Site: brandenburg
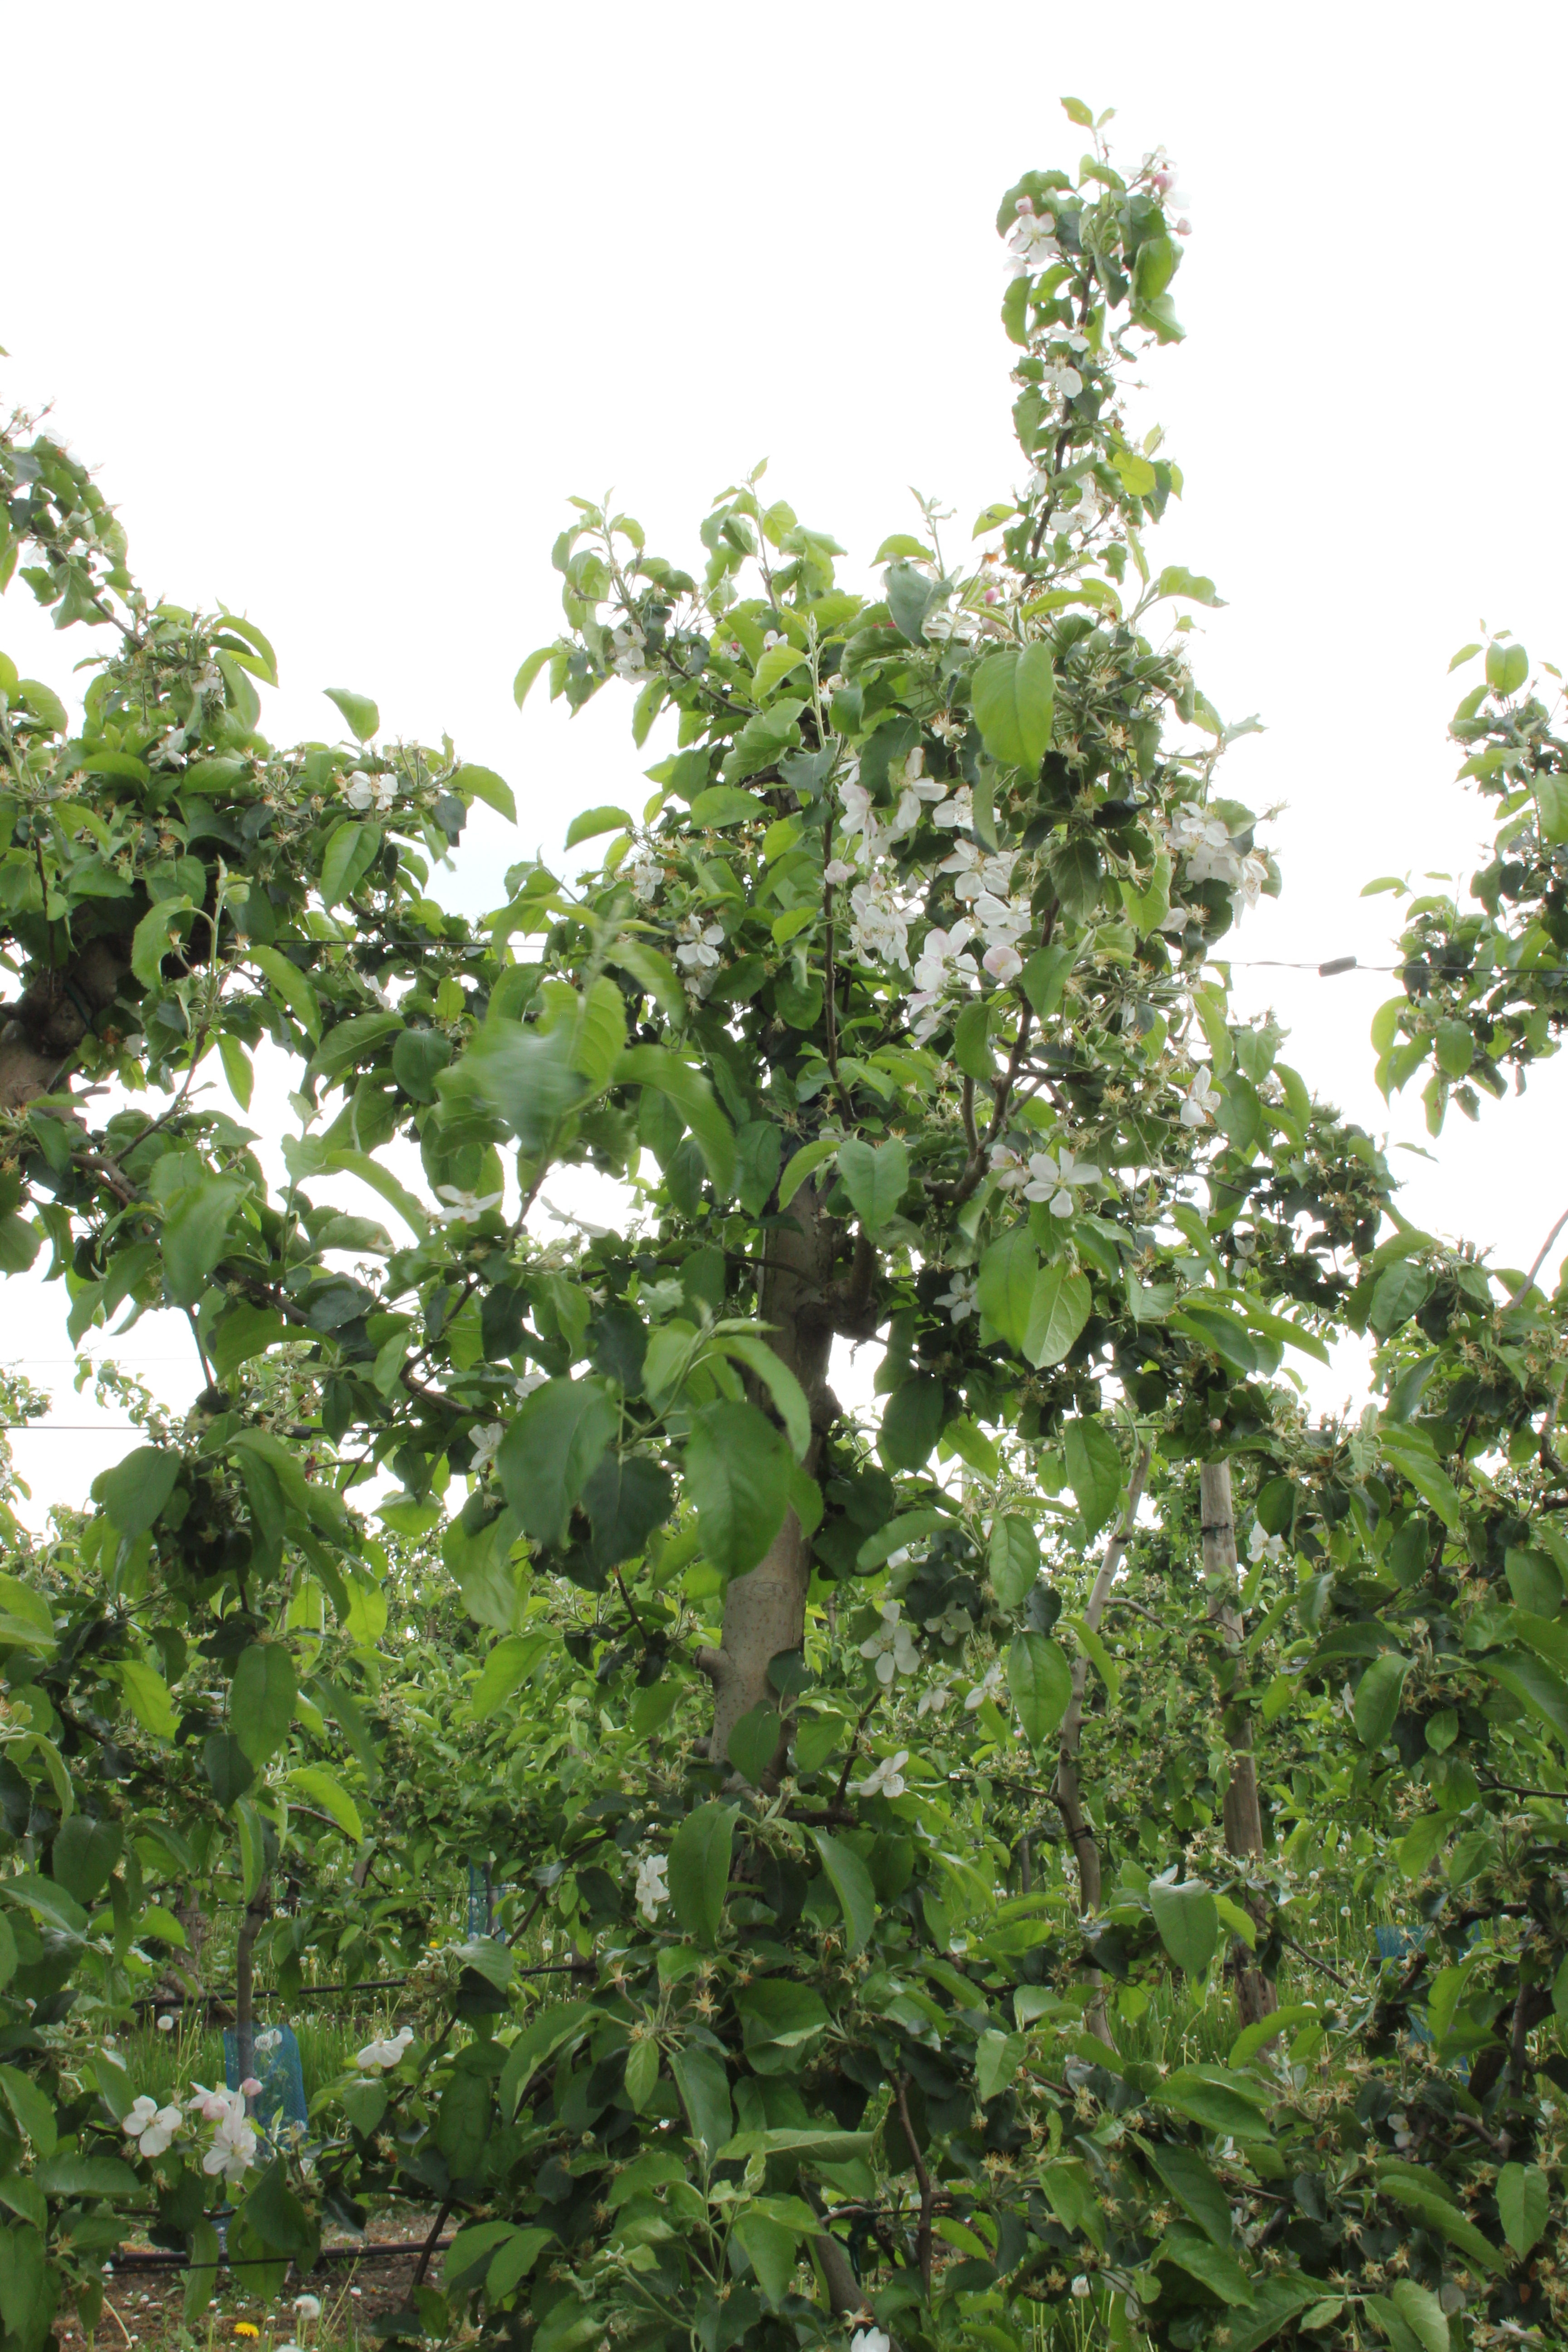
Growth stage (BBCH 67): Flowering